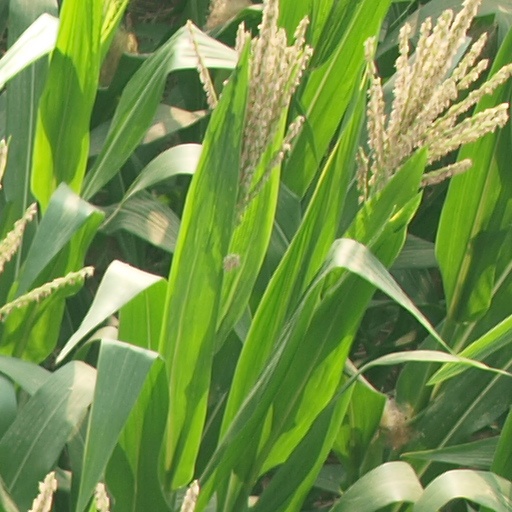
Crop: maize; corn